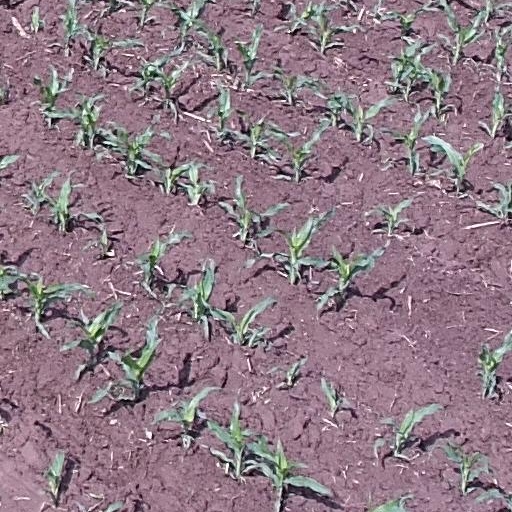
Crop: maize; corn